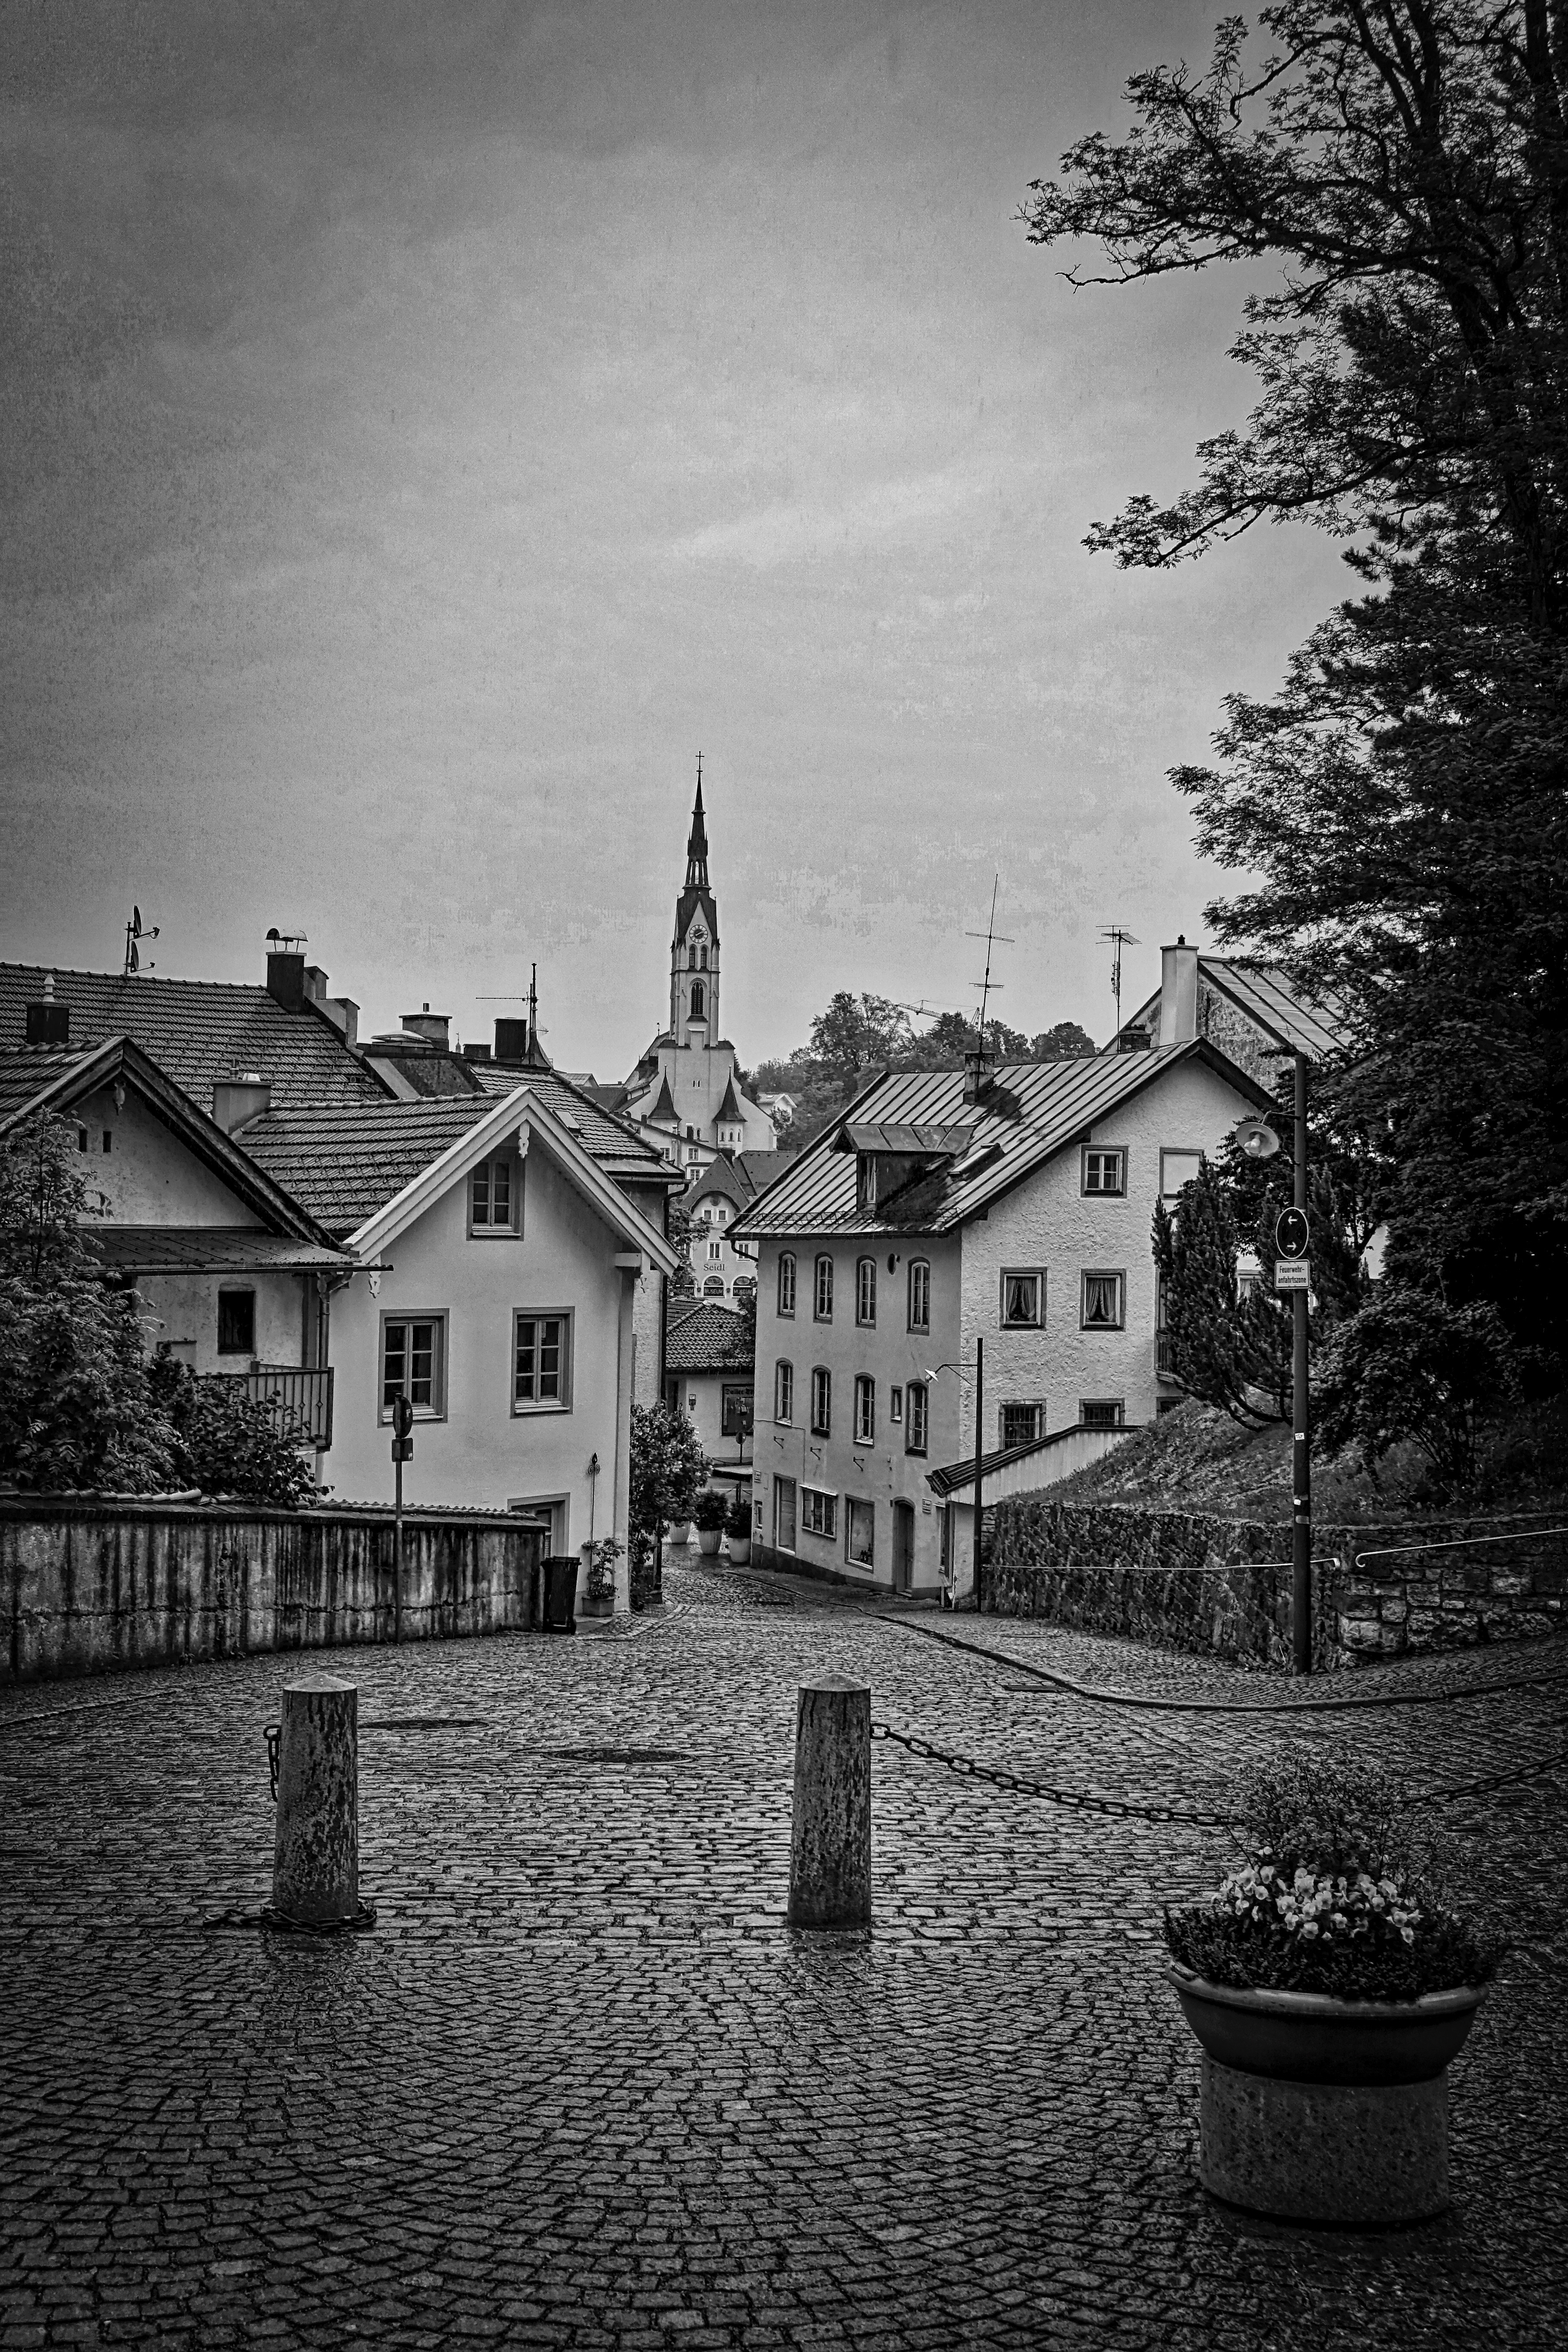
black and white, white, photography, house, cityscape, village, idyllic, evening, reflection, scenic, darkness, church, black, monochrome, waterway, spire, steeple, photograph, shape, urban area, monochrome photography